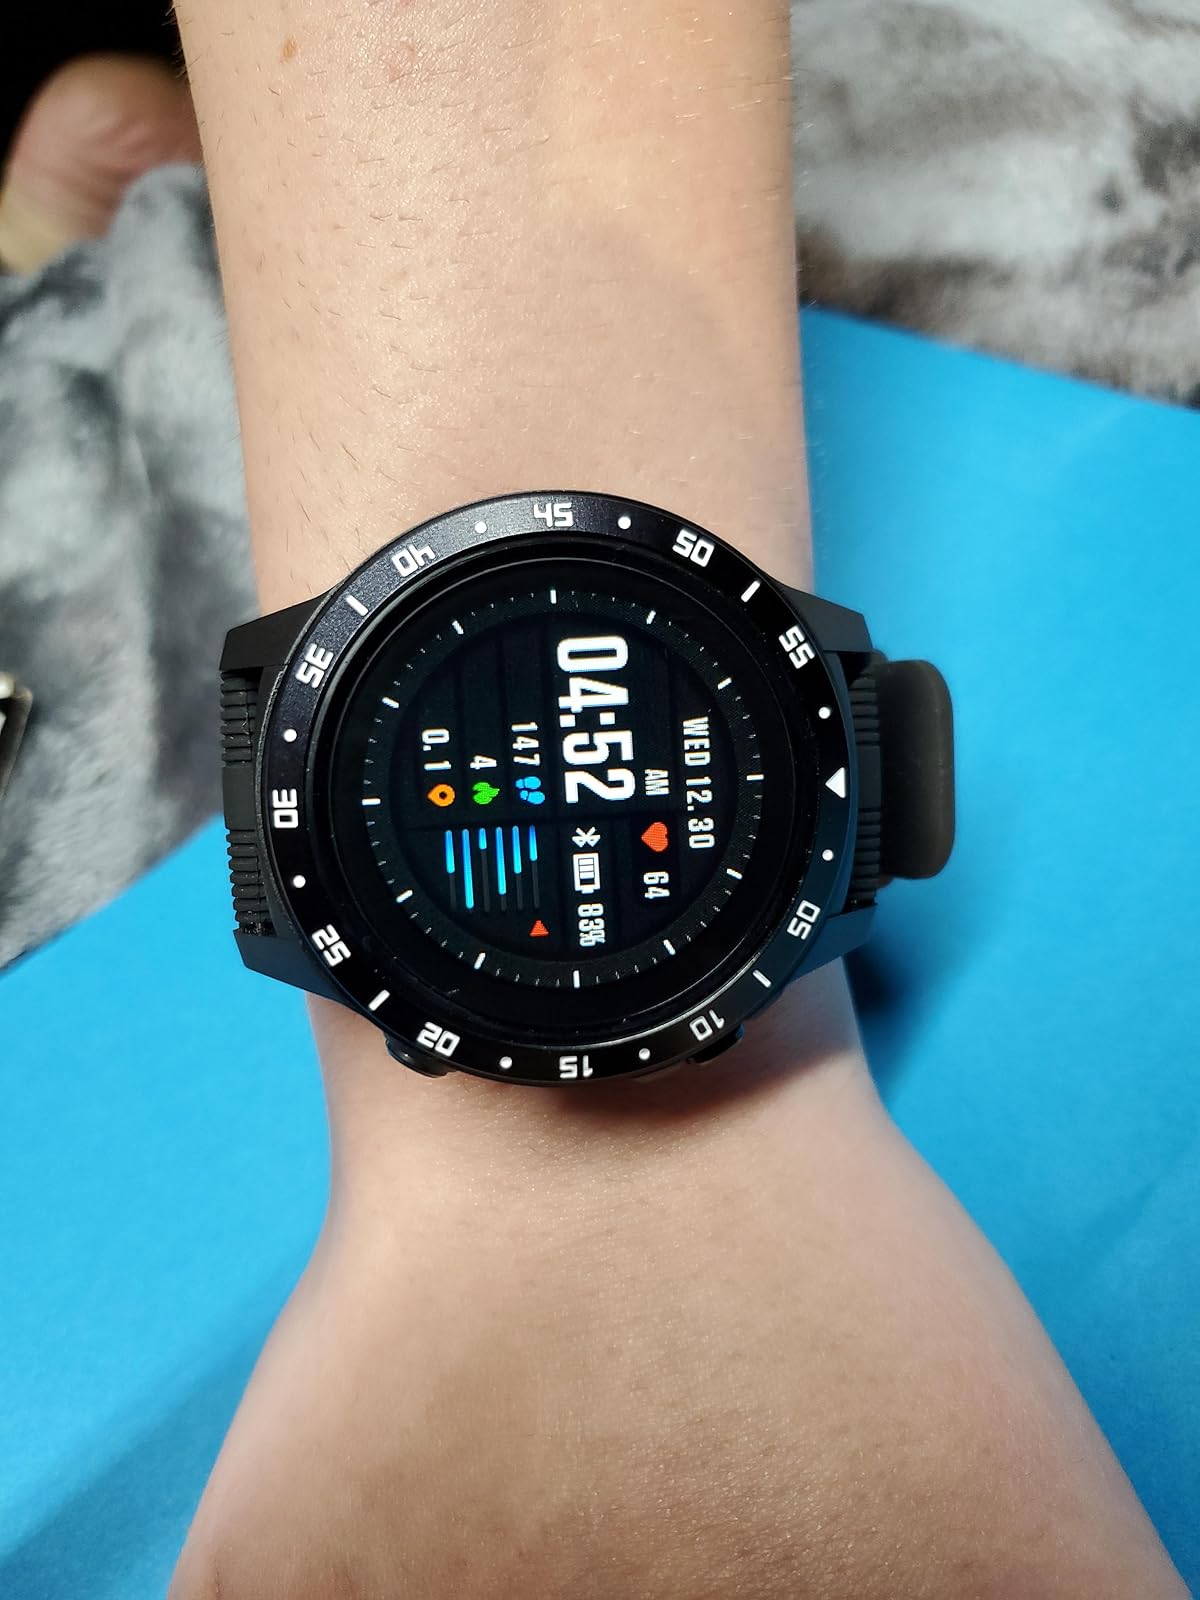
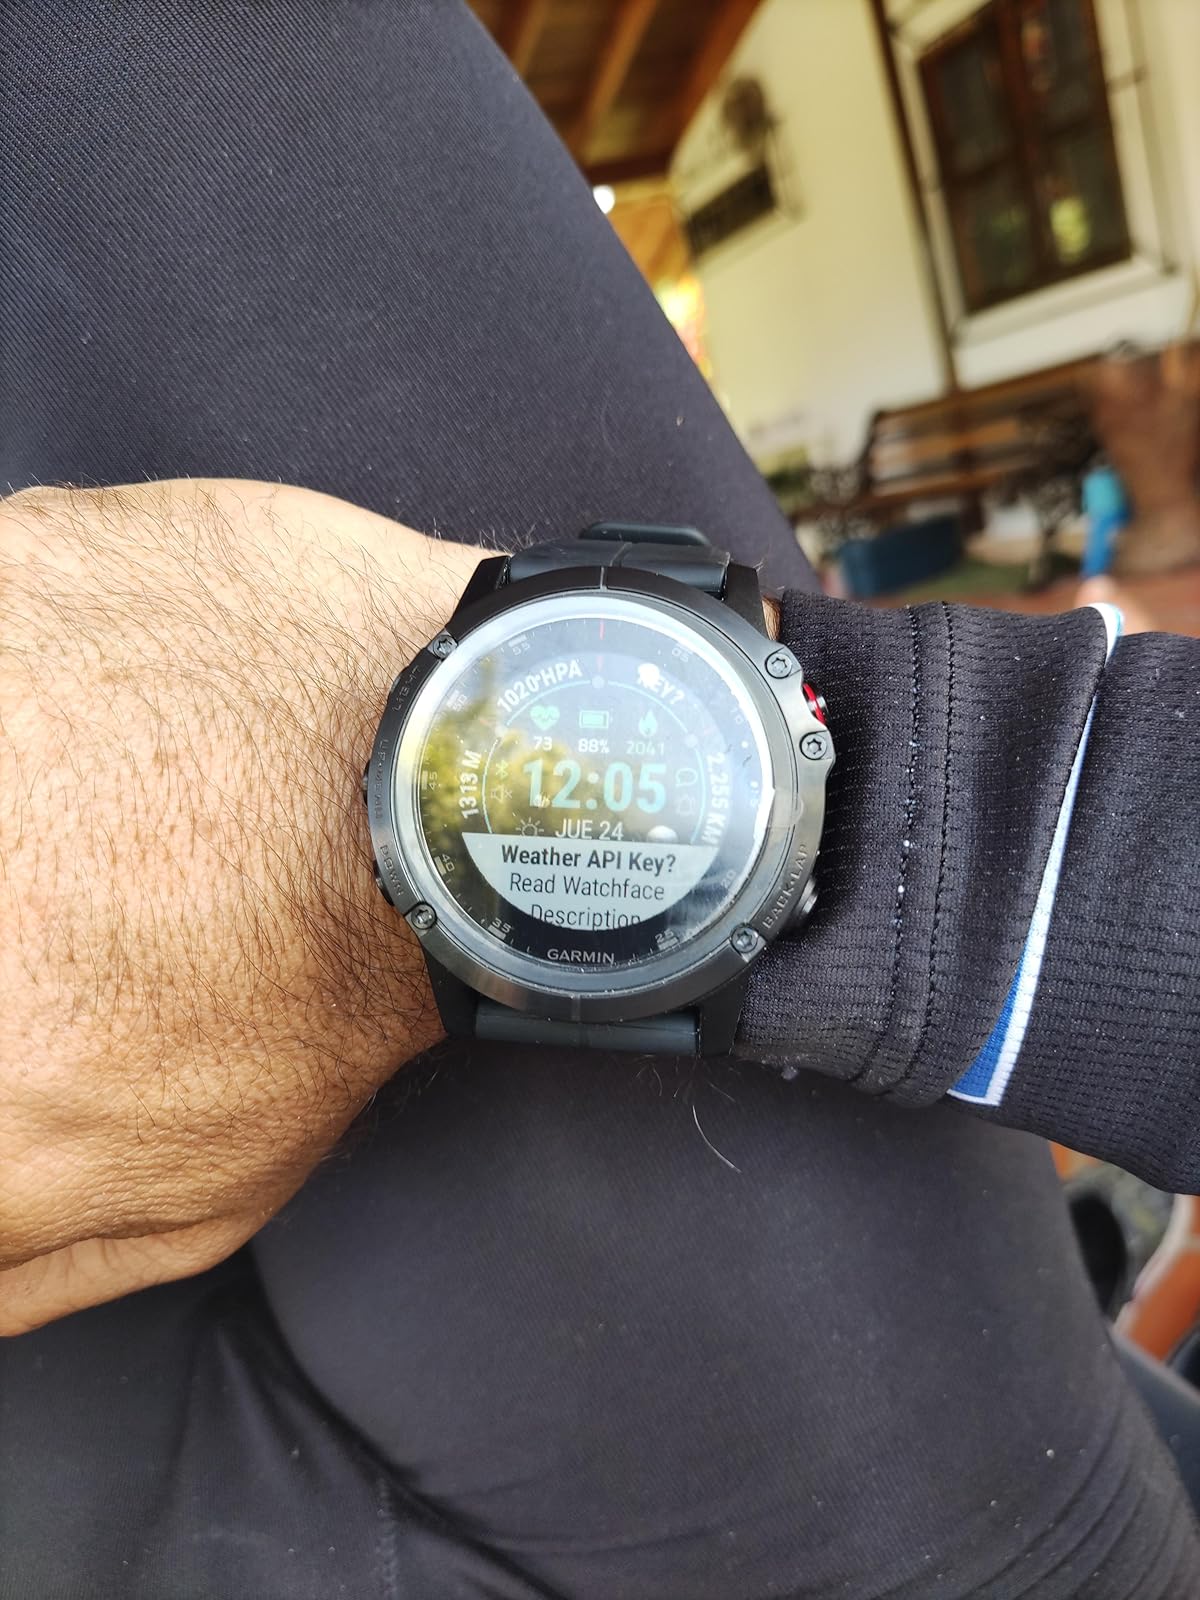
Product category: smartwatch
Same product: no